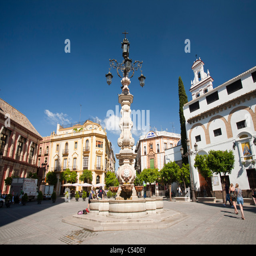
a plaza in the old centre